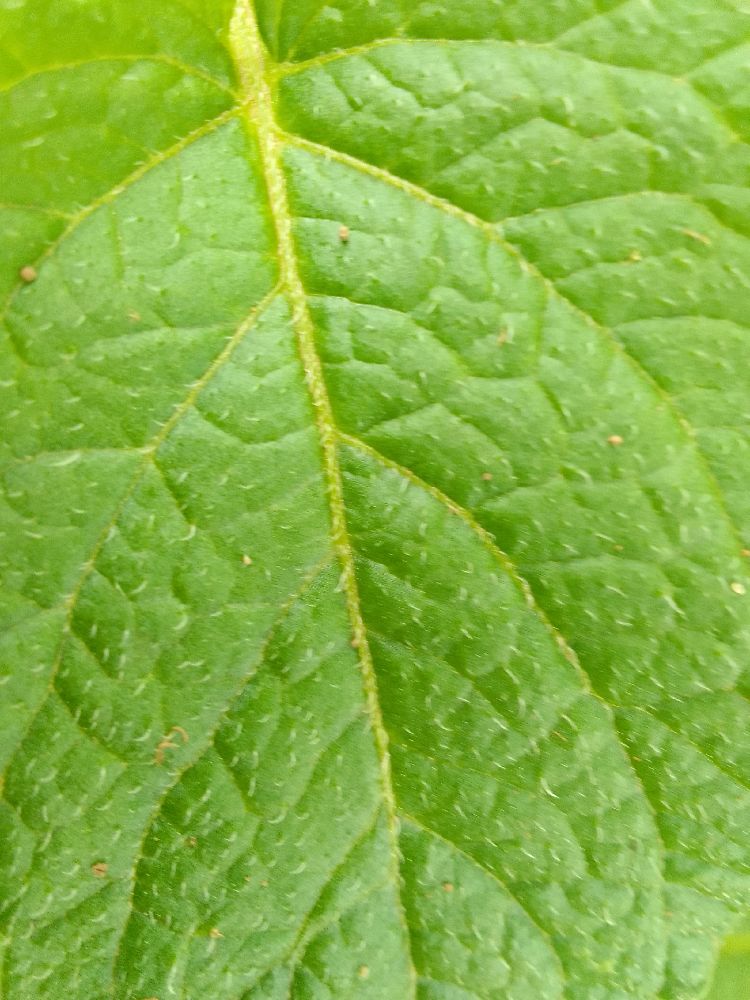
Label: Healthy